Virginia Commonwealth University

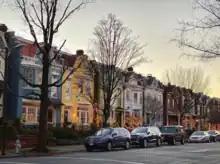
Fan District

Virginia Commonwealth University is among the top 3 research universities in Virginia. In fiscal year 2024, VCU received over $500 million in sponsored research, ranking it in the top 50 in the nation according to the National Science Foundation. "U.S. News & World Report" ranks VCU as in the top 30 of most innovative universities in the nation.